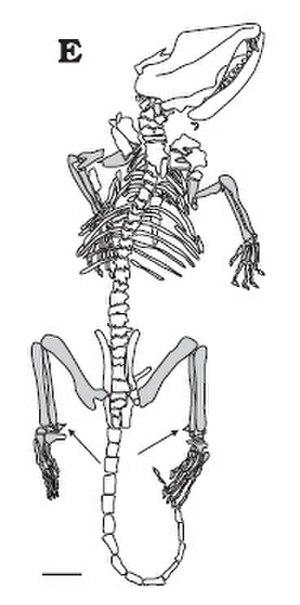
Maotherium est un genre éteint de petits mammifères primitifs de l'ordre des symmétrodontes et de la famille des Zhangheotheriidae.